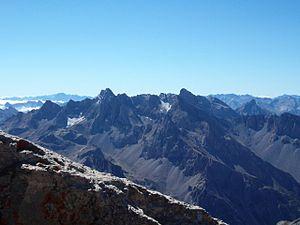
Vue de la face Nord de l'aiguille de Chambeyron (avec les glaciers de Marinet et Chauvet) et du Brec de Chambeyron à l'arrière plan depuis le pic N. de la Font-Sancte Italiano: Il versante nord dell'Aiguille de Chambeyron, con i ghiacciai Marinet e Chauvet, dal picco Nord de la Font Sancte
L'aiguille de Chambeyron est le point culminant du massif de Chambeyron, du département des Alpes-de-Haute-Provence et plus généralement de la Provence à 3 412 mètres d'altitude. Il s'agit du sommet alpin le plus élevé au sud du mont Viso.
Fouillouse est un hameau des Alpes-de-Haute-Provence sur la commune de Saint-Paul-sur-Ubaye.